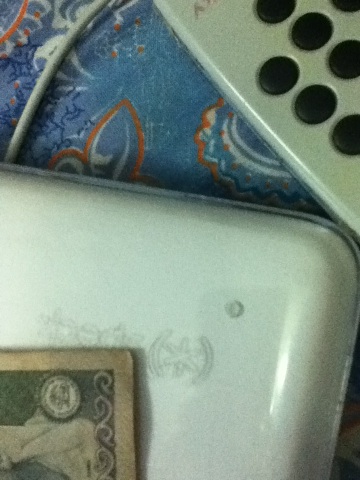Question: What is the amount given in the currency known as the Indian, is the currency in this photo?
Answer: unanswerable